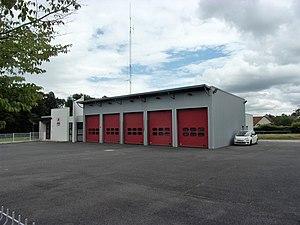
Centre de première intervention des pompiers de Monts
Monts est une commune française située dans le département d'Indre-et-Loire en région Centre-Val de Loire.